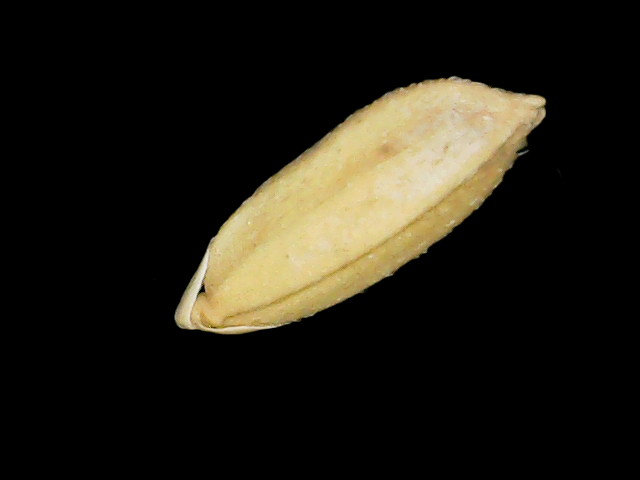
Rice variety: Binadhan10